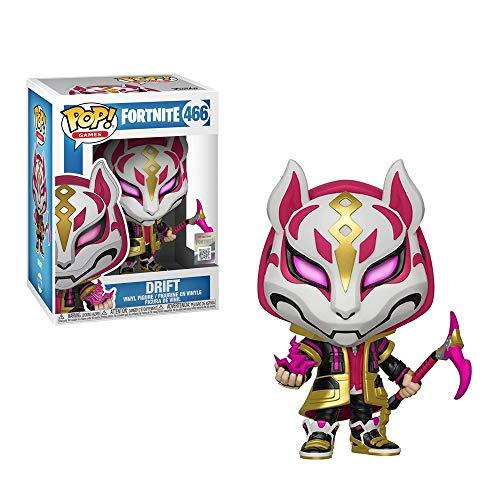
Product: Funko POP! Games: Fortnite - Drift
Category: Sports & Outdoors | Outdoor Recreation
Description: From Fortnite, Drift, as a stylized POP vinyl from Funko.
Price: $9.95
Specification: Product Dimensions:         2 x 3 x 4 inches ; 5.6 ounces    |Shipping Weight: 7.2 ounces (View shipping rates and policies)|ASIN: B07L46GPLF|Item model number: 36976|    #3064    in Outdoor Recreation (Sports & Outdoors)